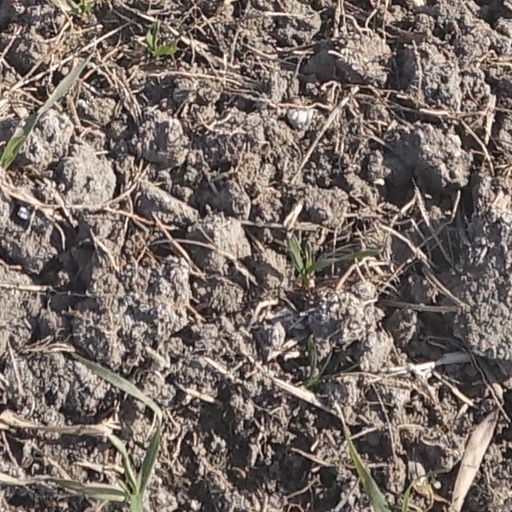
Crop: wheat